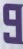
Number: 9